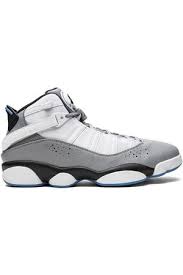
Label: Sneaker